Question: Where is the photographer?
Tambaya: Ina mai ɗaukan hoton yake?
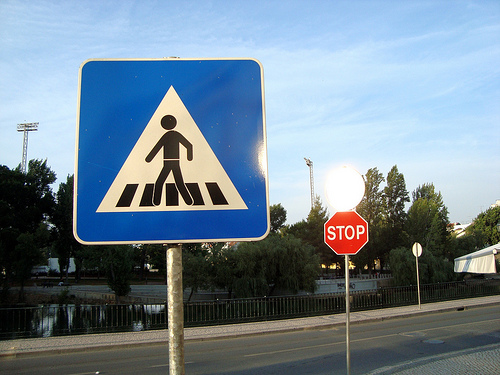
Answer: In front of the blue sign.
Amsa: A gaban shuɗiyar alama.